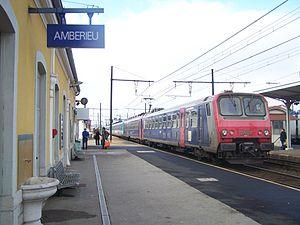
Départ de la gare d'Ambérieu (Ain) du TER Rhône-Alpes en provenance de Chambéry (Savoie) et à destination de Lyon.
Les Z 9600 sont des rames automotrices électriques de la SNCF, destinées au service voyageurs omnibus et express dans diverses régions de France, notamment en Bretagne, Pays de la Loire et Rhône-Alpes.
La gare d'Ambérieu-en-Bugey est une gare ferroviaire française de la ligne de Lyon-Perrache à Genève, située sur le territoire de la commune d'Ambérieu-en-Bugey, dans le département de l'Ain en région Auvergne-Rhône-Alpes.